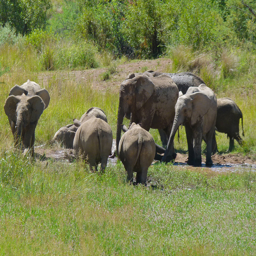
Several elephants gathered together near a puddle of mud.
a herd of big and baby elephants in a grass land
A group of elephants and rhinos are using a watering hole.
ELEPHANTS AND HIPPOS GATHERED AT THE WATER HOLE
A herd of elephants in a green field.